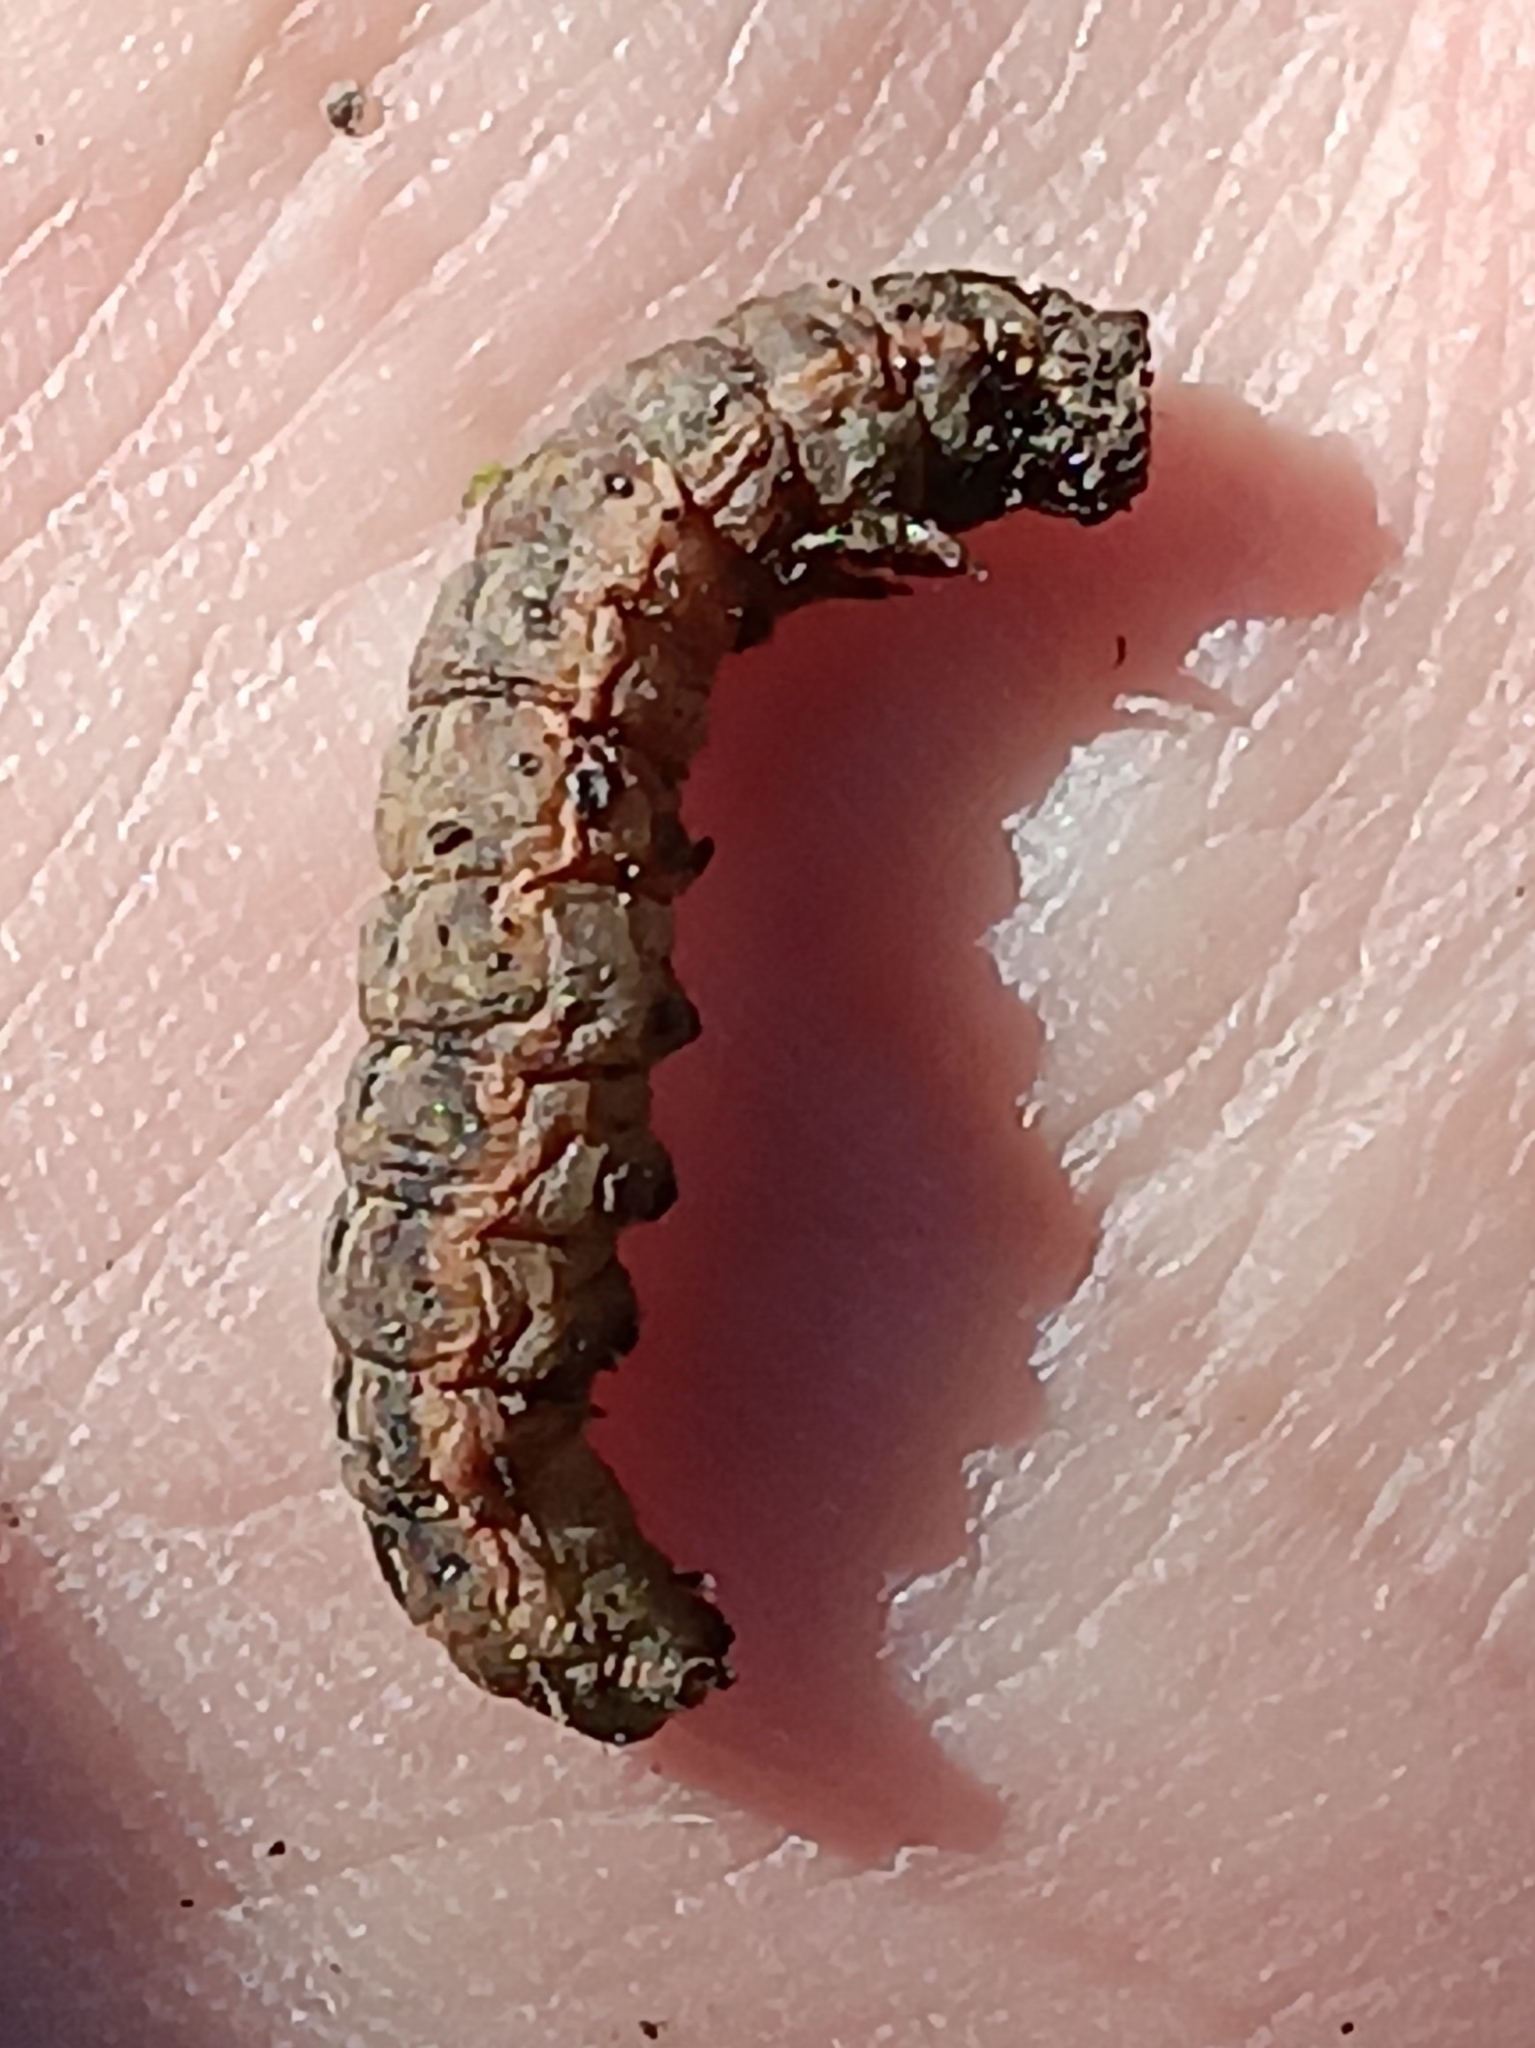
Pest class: cutworms